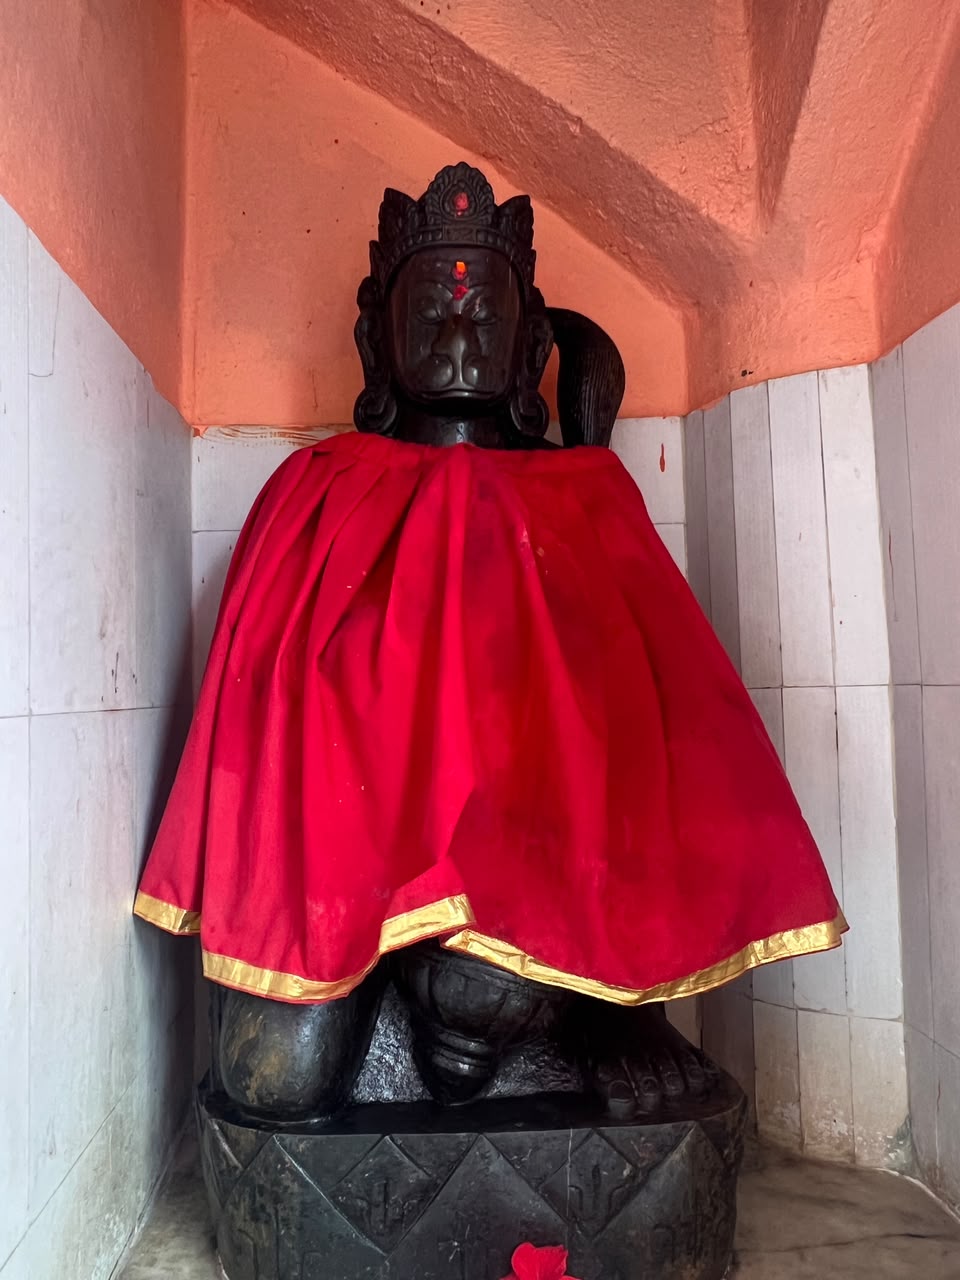
Heritage site: Shiva_Panchayatan_Temple